Kōwa Station

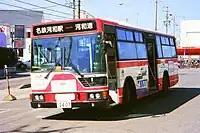
Free shuttle bus for Port of Kowa

Ferry terminal is close to this station, and the walk takes 5 minutes, what is more, free shuttle buses operated by Chita Noriai bound for Port of Kowa depart from this station.